50th Battalion (Calgary), CEF

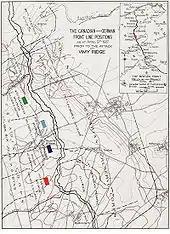
The 50th Battalion, with the 4th Division was attacking from the north of the ridge and were facing the 16th Bavarian Jäger Division and the 79th Reserve Division

The 50th Battalion and the rest of the 4th Canadian Division were assigned to attack Hill 145. After many attempts to capture the hill, they finally managed to take it from the Bavarian Reserve force. For the next two days, the 4th Canadian Division and 50th Battalion tried to attack the little knoll known as the Pimple. Finally, the Bavarians, low on food and having suffered many casualties, surrendered the Pimple and retreated from Vimy. The 50th, having suffered heavy casualties, were taken out of the line and rested for a while.